Marguerite Piazza

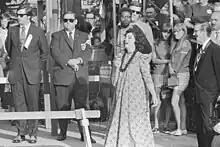
Marguerite Piazza performing in Memphis, Tennessee, in 1973

Marguerite Piazza (May 6, 1920 – August 2, 2012) was an American soprano, entertainer and philanthropist from New Orleans, Louisiana.